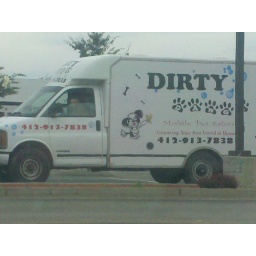
Look at the cute doggy in the crazy van!